Douglas Costa

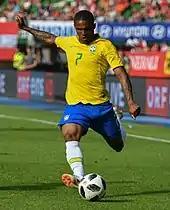
Douglas Costa about to cross the ball in a friendly against Austria in 2018

Regarded as a promising prospect in his youth, in 2010, Costa was included in Don Balón's list of the 100 best young players born after 1989. A diminutive player, with a slender build and an eye for goal, he initially played as a forward or attacking midfielder in his early career, but later established himself as a versatile winger, capable of playing on either flank, and of adapting himself to several different formations, due to his energy and work-rate, as well as his powerful and accurate striking ability from distance with either foot; however, he usually favours the right wing, as it enables to cut into the centre onto his stronger left foot. Nicknamed the "Flash", he is mainly known for his speed, agility, and explosive acceleration, both with and without the ball, as well as his dribbling skills, technical ability, creativity, and trickery in possession, which enable him to beat opponents in one on one situations. A creative player, he is also highly regarded for his crossing ability from the left flank, which makes him an excellent assist provider, despite not being particularly prolific in front of goal. His former Bayern Munich manager Guardiola once labelled him "one of the best wingers in the world." Despite his talent, however, his discipline, mentality, and consistency have been brought into question at times by managers and pundits.